Jorge Elorza

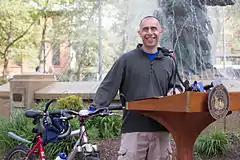
Elorza addresses a Bike-to-Work Day gathering in Burnside Park, May 15, 2015.

In January 2020, Elorza unveiled a "Great Streets" initiative to create a framework of public space improvements to encourage walking, riding bicycles, and public transit. The plan includes establishing an "Urban Trail Network" which includes 60 miles of bicycle paths, bike lanes, and greenways within Providence.